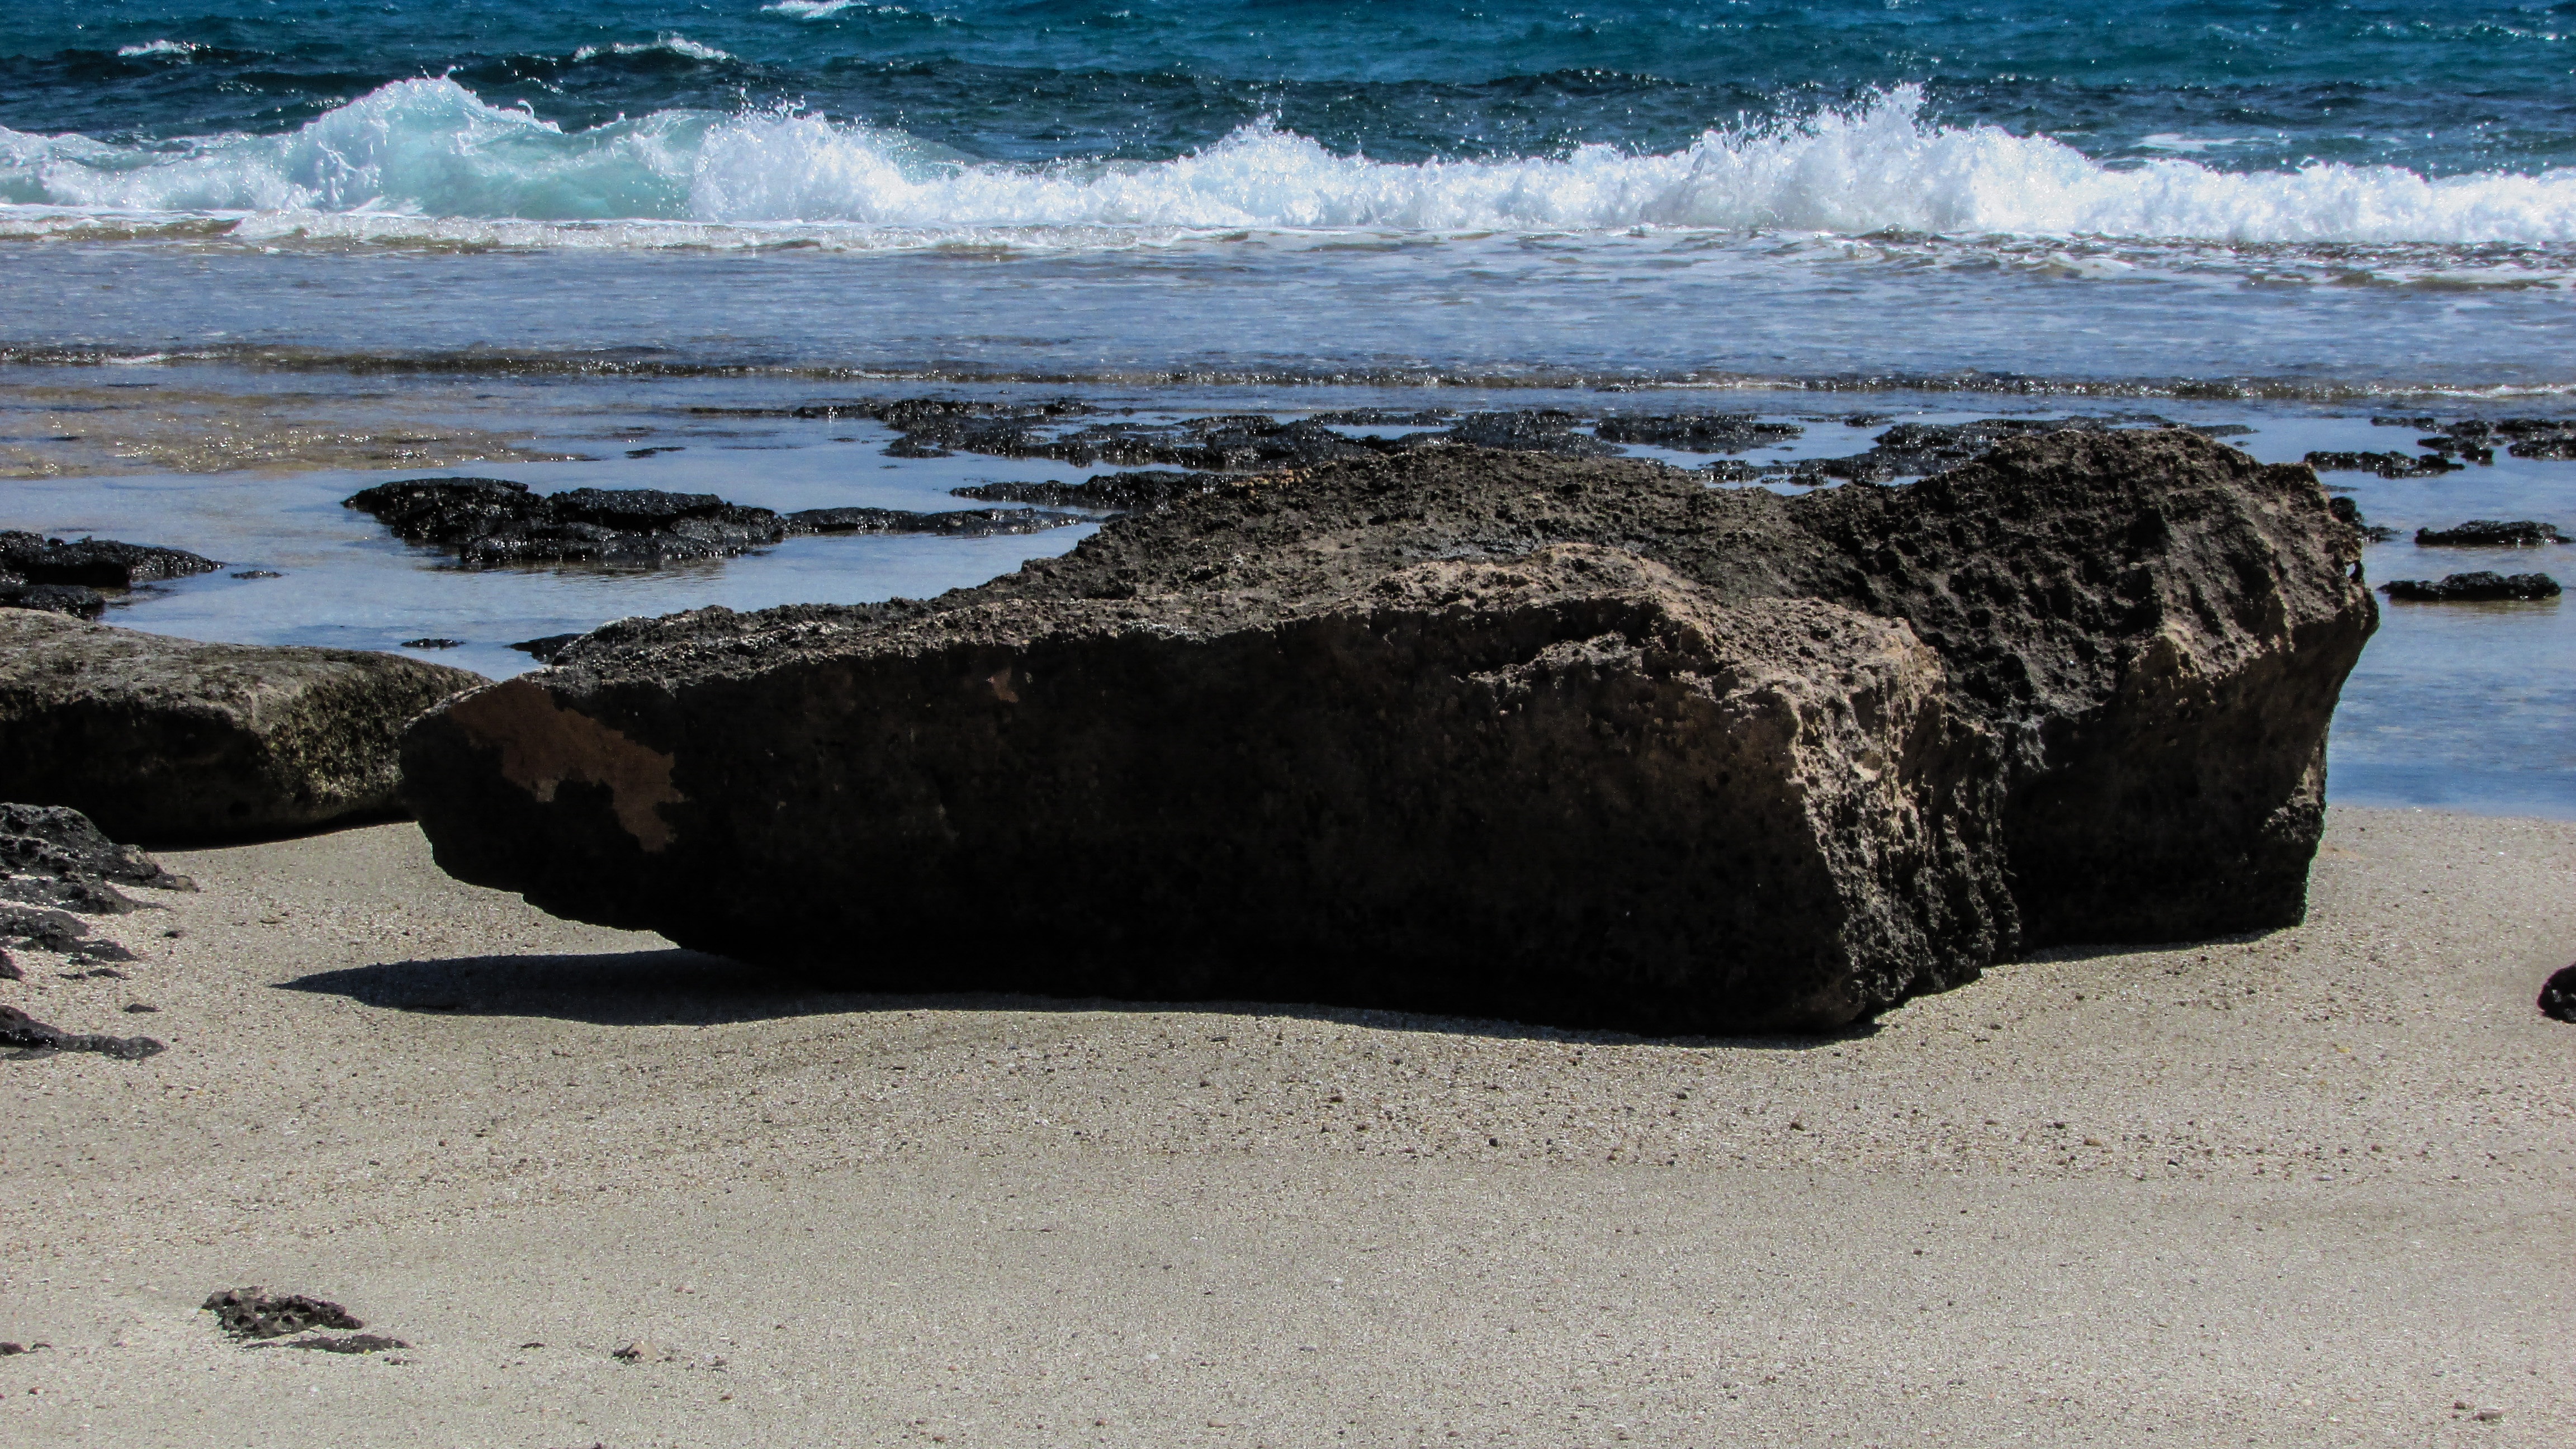
beach, sea, coast, water, nature, sand, rock, ocean, shore, wave, stone, summer, cliff, cove, bay, terrain, material, body of water, geology, breakwater, cyprus, cape, ayia napa, wind wave